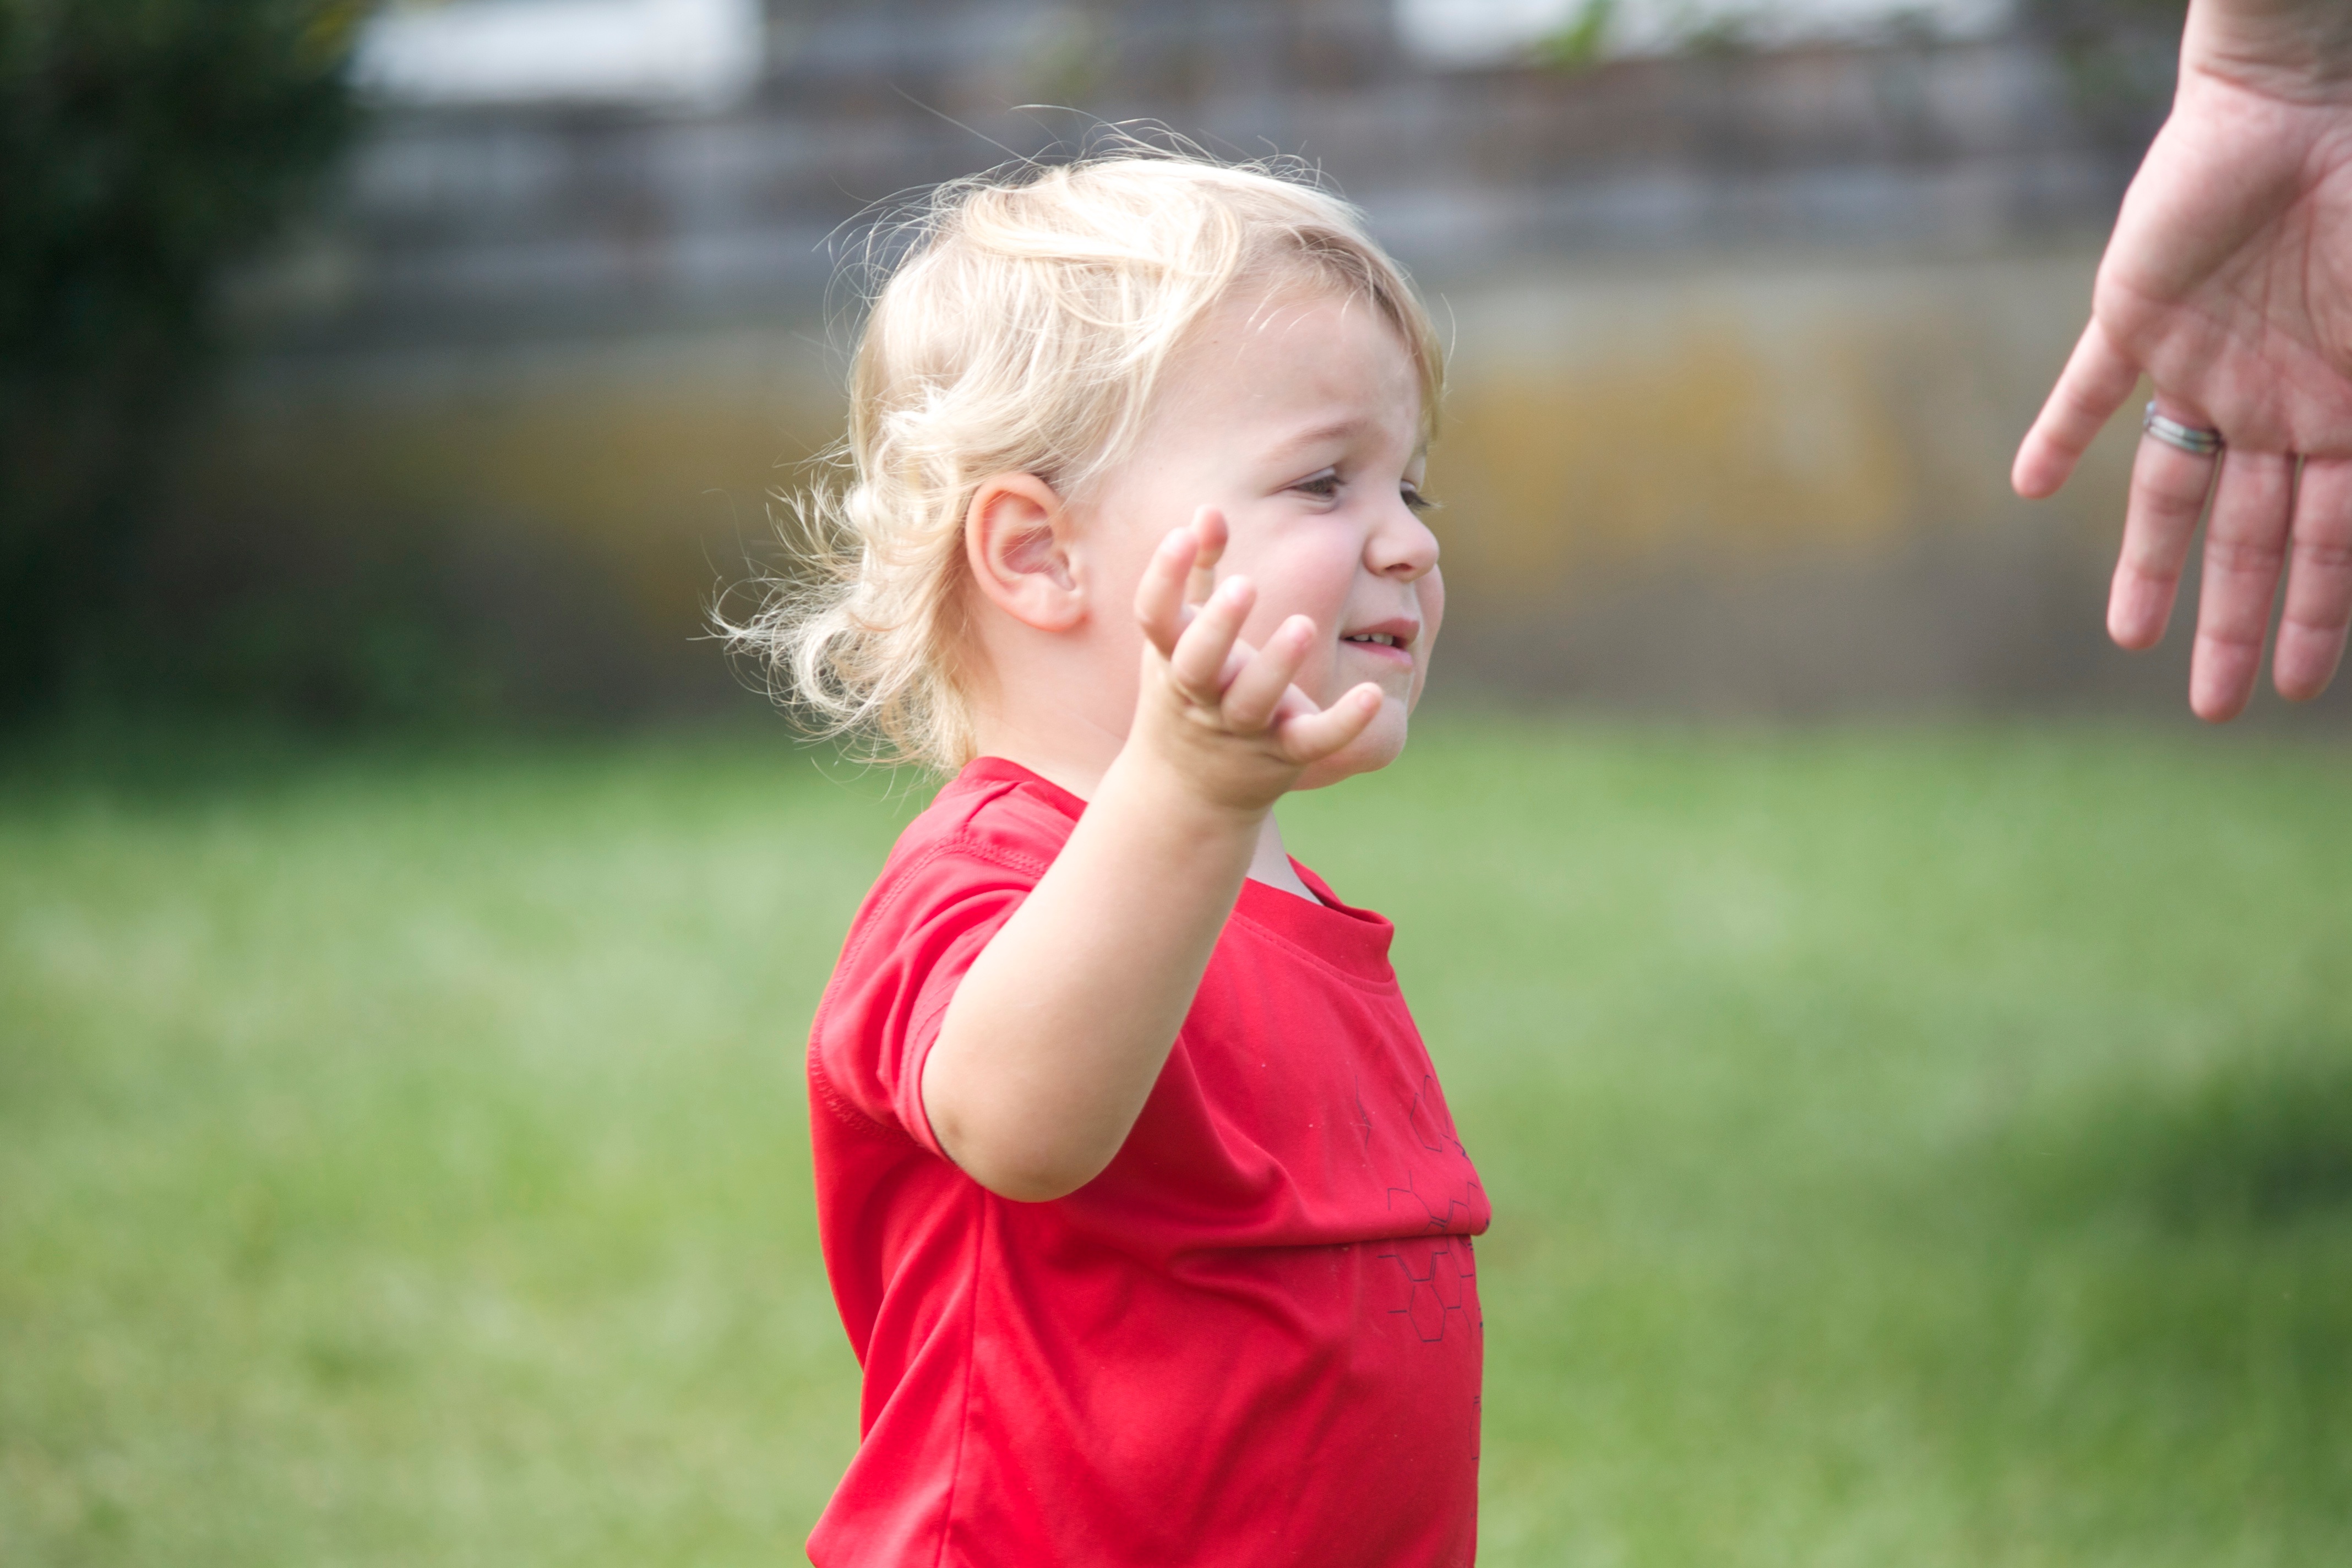
grass, person, people, woman, play, child, senior citizen, toddler, portrait photography